Matthias Phaëton

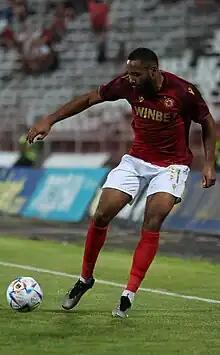
Phaëton in 2023

Matthias Jean Phaëton (born 8 January 2000) is a professional footballer who plays as a forward for Zürich, on loan from CSKA Sofia. Born in metropolitan France, he plays for the Guadeloupe national team.